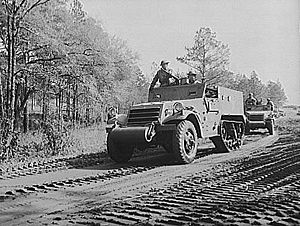
Halvbæltekøretøj / Historie / Kégresse bælter
Amerikansk halvbæltekøretøj fra 2. Verdenskrig under træning ved Fort Benning
Et halvbæltekøretøj er et civilt eller militært køretøj, som har almindelige gummihjul foran til styring og bælter bagved til fremdrift og til at bære hovedparten af vægten. Formålet med denne kombination er at skabe et køretøj, som har bæltekøretøjets evne til at køre i terræn og samtidig kan styres som en almindelig bil. Det er ikke svært for en, som kan køre en bil at køre et halvbæltekøretøj, hvilket er en stor fordel i forhold til rene bæltekøretøjer.